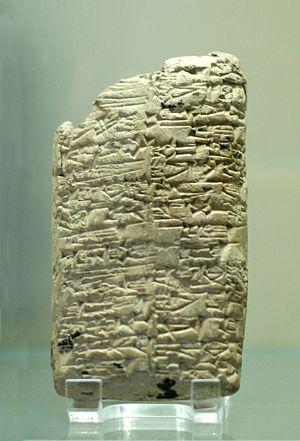
Liste des victoires de Rimush, roi d'Akkad, sur ses ennemis
Durant l'Antiquité, les tablettes en argile sont des petites tablettes à écrire en argile.
Un document numérique est une forme de représentation de l'information consultable à l'écran d'un appareil électronique. L’affichage de ce type de document peut être apparenté soit au « document » même, ou soit à l’interface logicielle. Suivant l'intervention d'applications informatiques dans une partie de son contenu, les changements dans l'organisation logique de ses données peuvent être apportés. À l'inverse du document sur papier, qu'il soit manuscrit ou imprimé, le document numérique permet de séparer la présentation de l'information. Des multimédias peuvent être insérés à l’intérieur du document numérique. Sa technique de production et de communication se résume en quatre grandes familles de logiciels : les outils de traitement de texte, les tableurs, les logiciels de courriel, les logiciels de gestion documentaire.
Vers 2300-2200 av. J.-C. : effondrement des cités levantines à la fin du Bronze ancien III et arrêt de la vie urbaine. Apparition des Amorrites, nomades originaires d’Anatolie et d’Arménie, en Syrie et en Phénicie.
L’empire d'Akkad est un État fondé par Sargon d'Akkad qui domina la Mésopotamie de la fin du XXIVᵉ siècle av. J.-C. au début du XXIIᵉ siècle av. J.-C. selon la chronologie la plus couramment retenue, même s'il est possible qu'il se soit épanoui environ un siècle plus tard, les datations étant incertaines pour une période aussi lointaine.